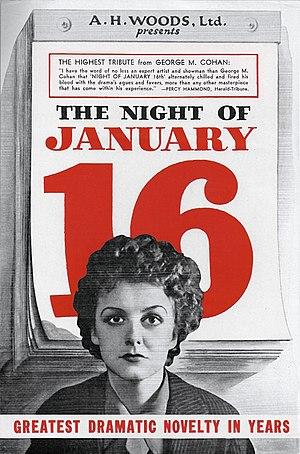
La Nuit du 16 janvier est une pièce de théâtre écrite en 1933 par la romancière et philosophe américaine Ayn Rand sous le titre initial de Penthouse Legend. La pièce, qui se déroule intégralement dans une salle de tribunal, a pour sujet un procès pour meurtre. L'histoire s'inspire de la mort de l'industriel suédois Ivar Kreuger, surnommé le « roi de l'allumette ».